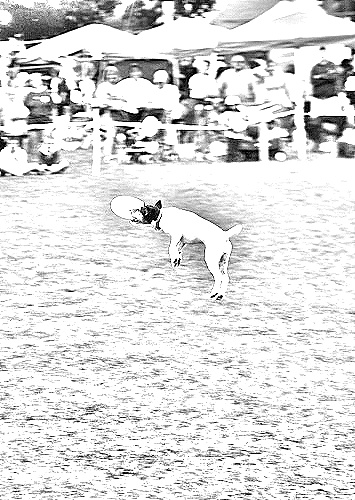
Portrait style: Sketch Portrait